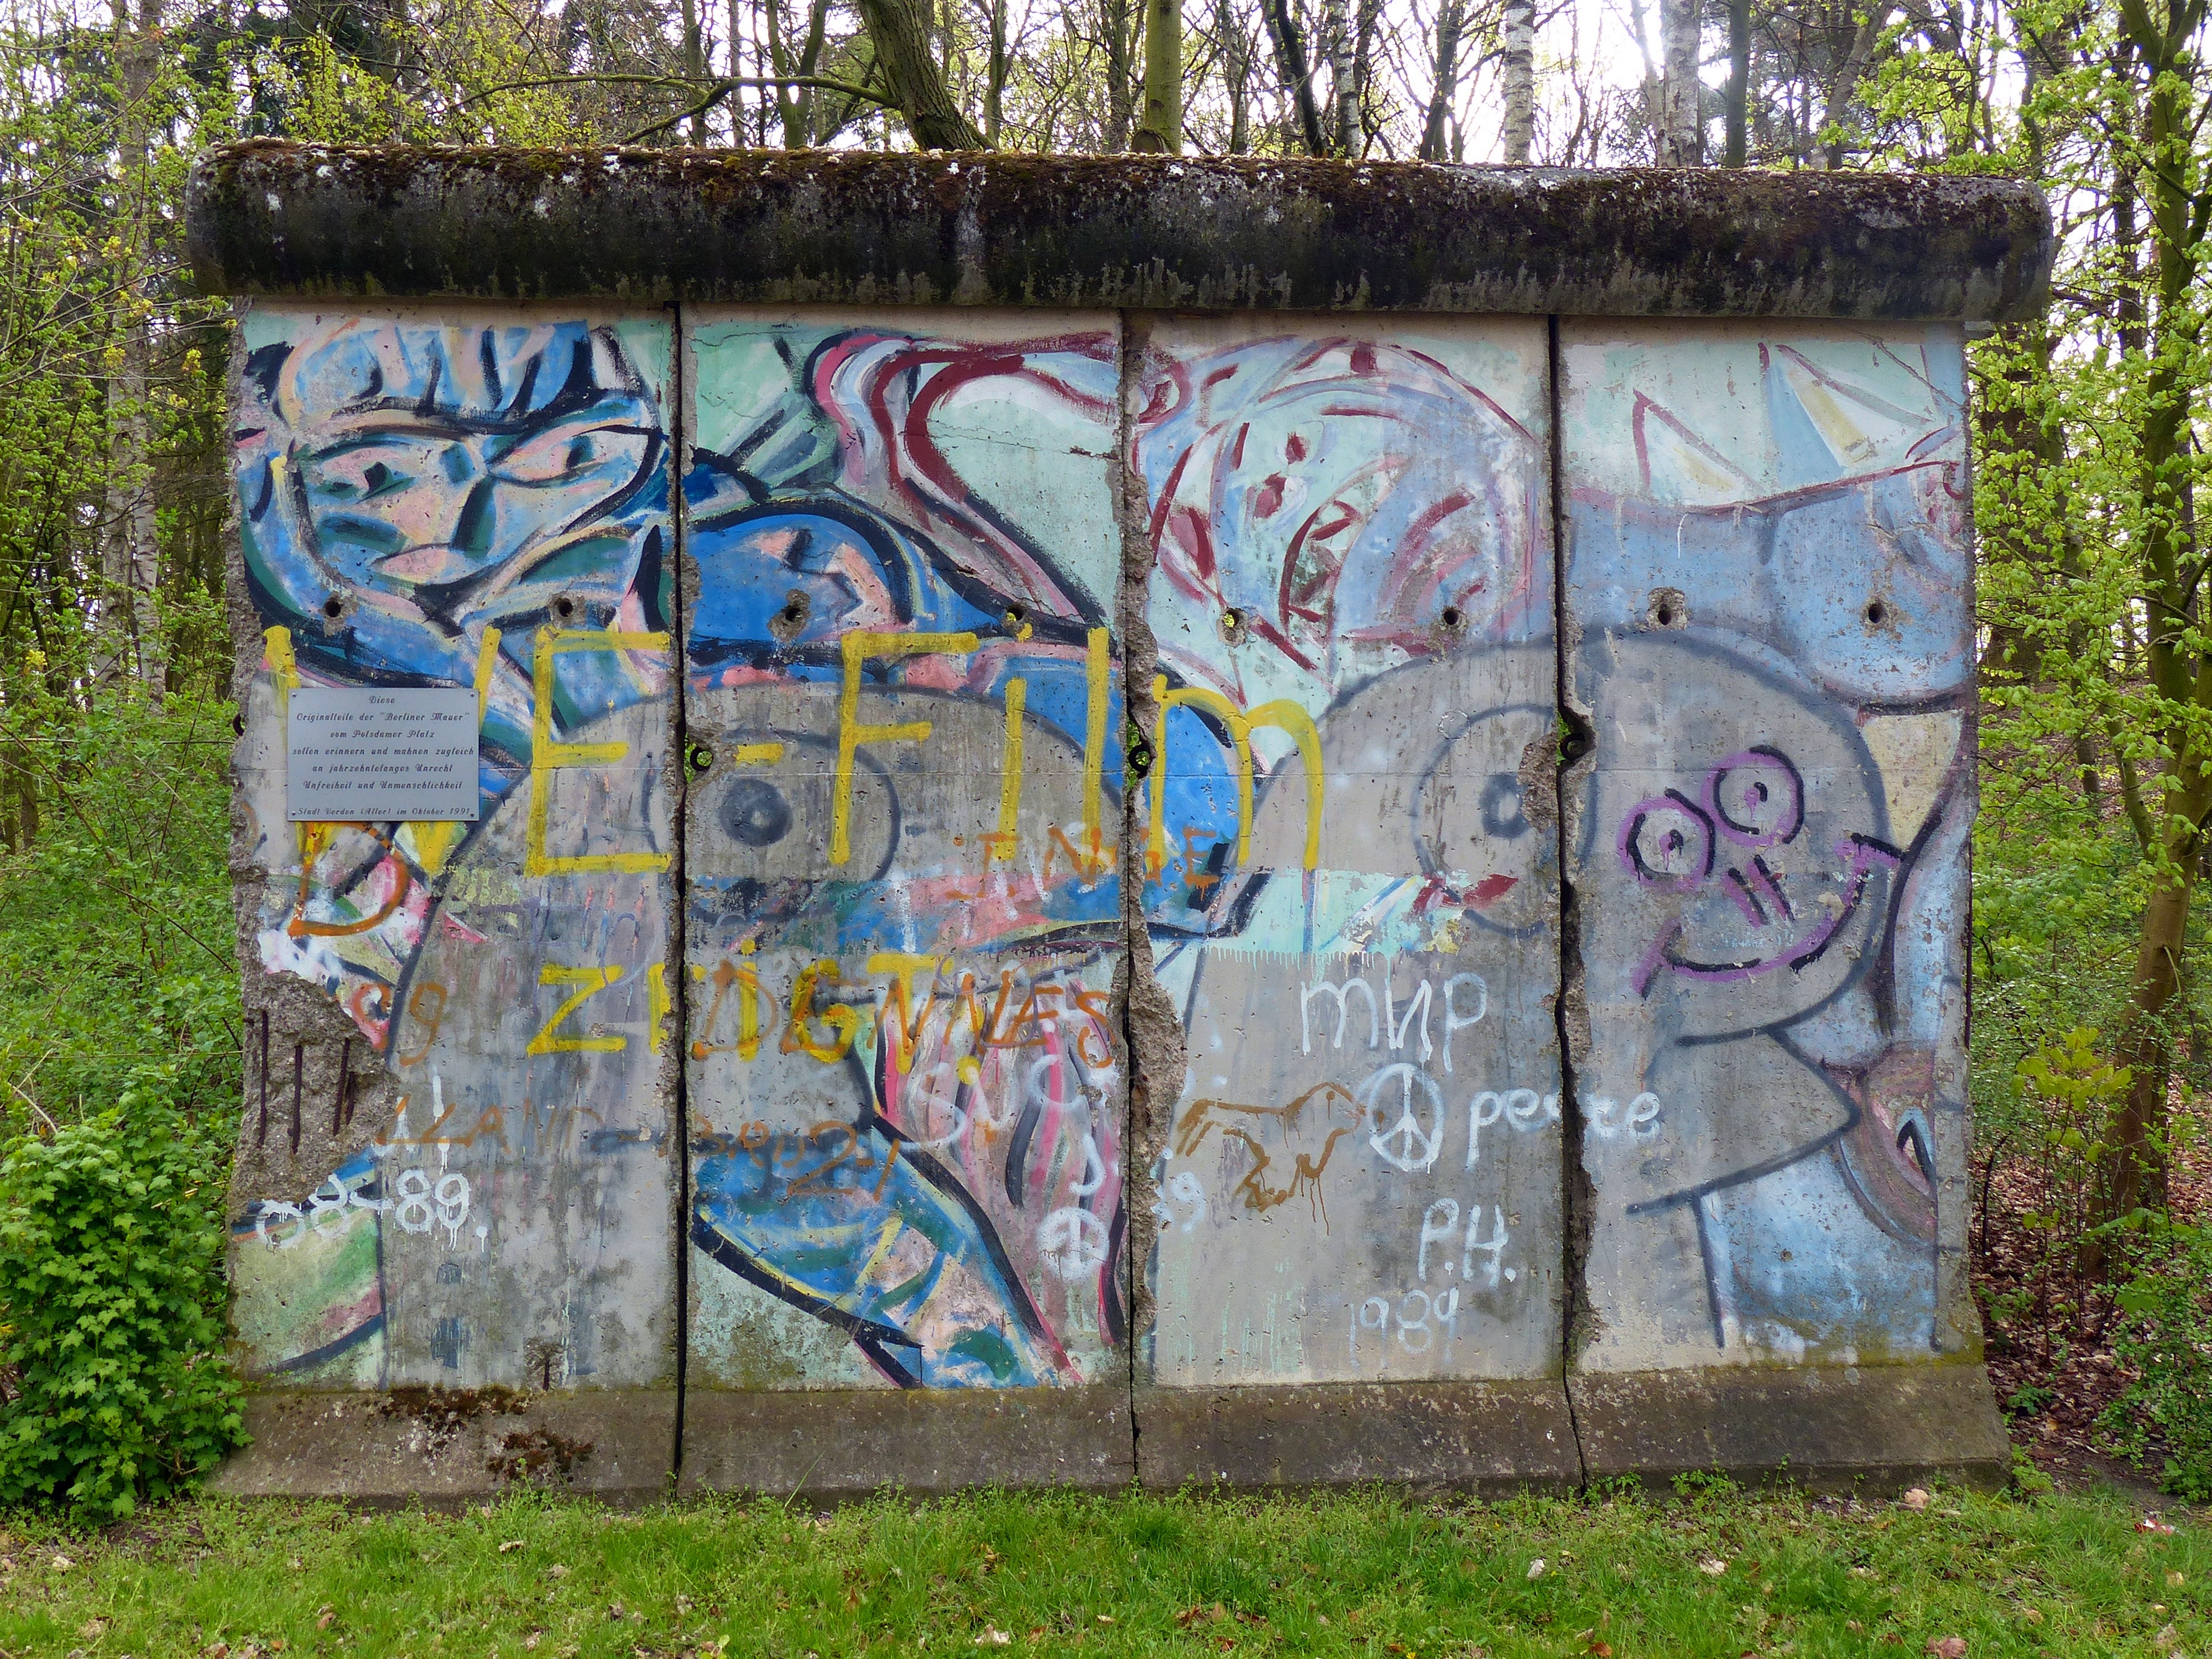
wall, monument, freedom, graffiti, street art, art, mural, germany, border, unity, fragment, neighbourhood, urban area, berlin wall, border wall